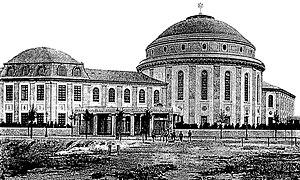
La grande synagogue de Mayence a été construite en 1912 et comme la majorité des synagogues en Allemagne, elle sera détruite par les nazis en 1938.